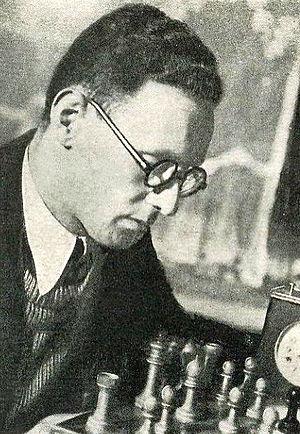
Mikhaïl Moïsseïevitch Botvinnik est un joueur d'échecs soviétique, par ailleurs ingénieur électricien et informaticien.